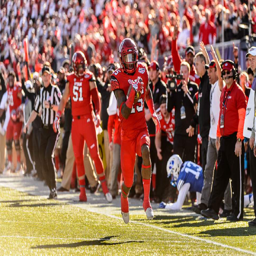
american football player runs for a touchdown after an interception as us state faces american football team